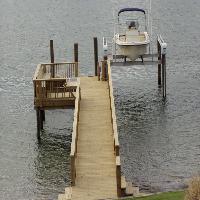
Weather: cloudy or overcast